St Albans, Victoria

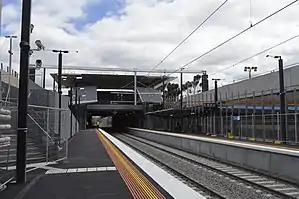
St Albans railway station

St Albans is a suburb in Melbourne, Victoria, Australia, north-west of Melbourne's Central Business District, located within the City of Brimbank local government area. In the 2021 census, St Albans recorded a population of 38,042.